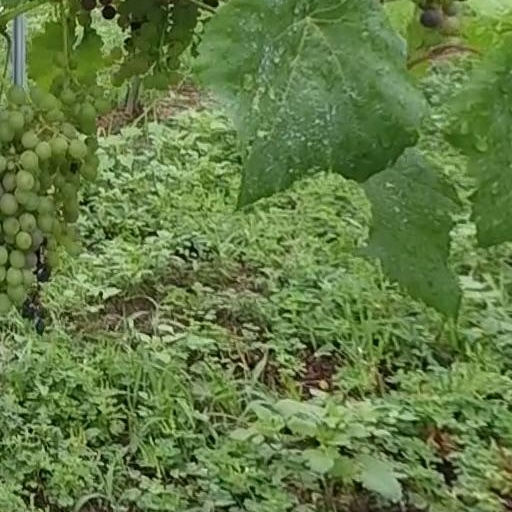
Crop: grape